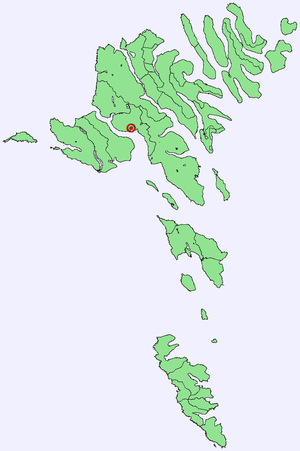
Kvívík
Kvívík er en bygd med 379 indbyggere og en kommune med ca 582 indb. på vestkysten af Streymoy på Færøerne, syd for den større bygd Vestmanna. Den er administrativt center for Kvívíkar kommuna, der i 2016 havde 582 indbyggere. Bygden omkranser en lille vig og deles i to af åen Stórá, som udspringer her. Bygden ligger langs med hovedvejen mellem Vestmanna og Tórshavn.